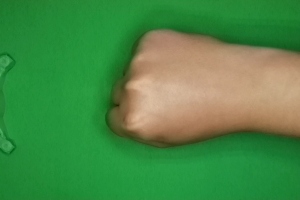
Label: rock